Samir Bekrić

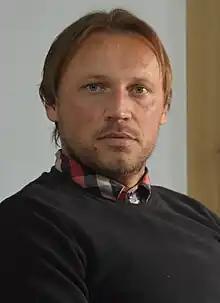
Bekrić in 2021

Samir Bekrić (born 20 October 1984) is a Bosnian football executive and former player who played as a midfielder. He is the current coordinator of the youth school of Bosnian Premier League club Željezničar.